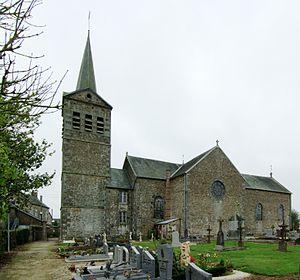
L'église de La Chapelle-Biche, Orne.
La Chapelle-Biche est une commune française, située dans le département de l'Orne en région Normandie, peuplée de 527 habitants.